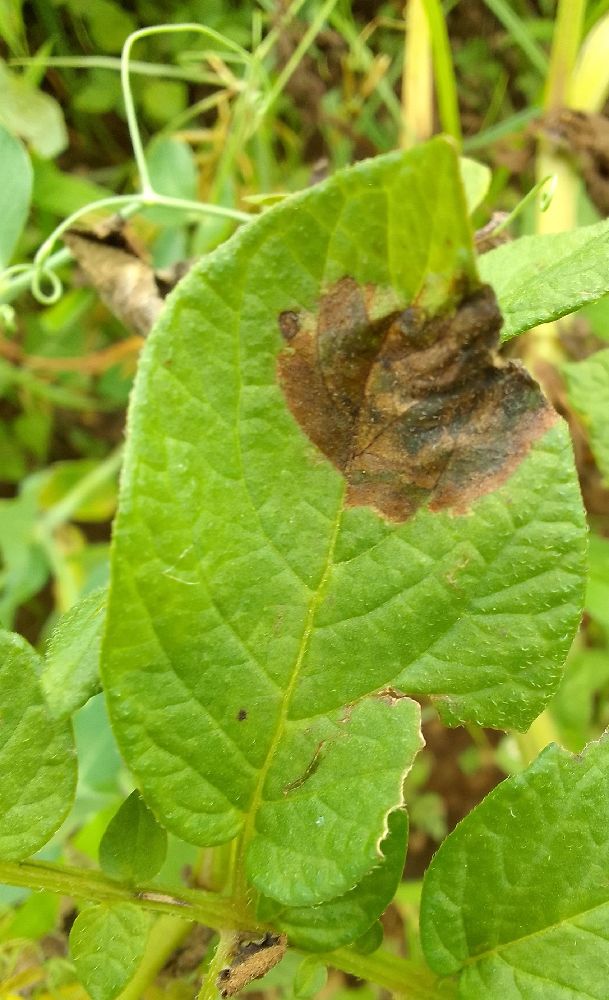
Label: Late blight